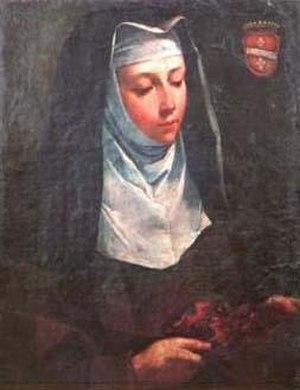
Cette liste concerne des saints reconnus comme tels par l'Église catholique qui ont vécu au XVᵉ siècle.
Angélique de Marsciano, appelée aussi Angelina de Corbara est une religieuse italienne, bienheureuse fondatrice des franciscaines de la bienheureuse Angélique.